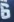
Number: 6